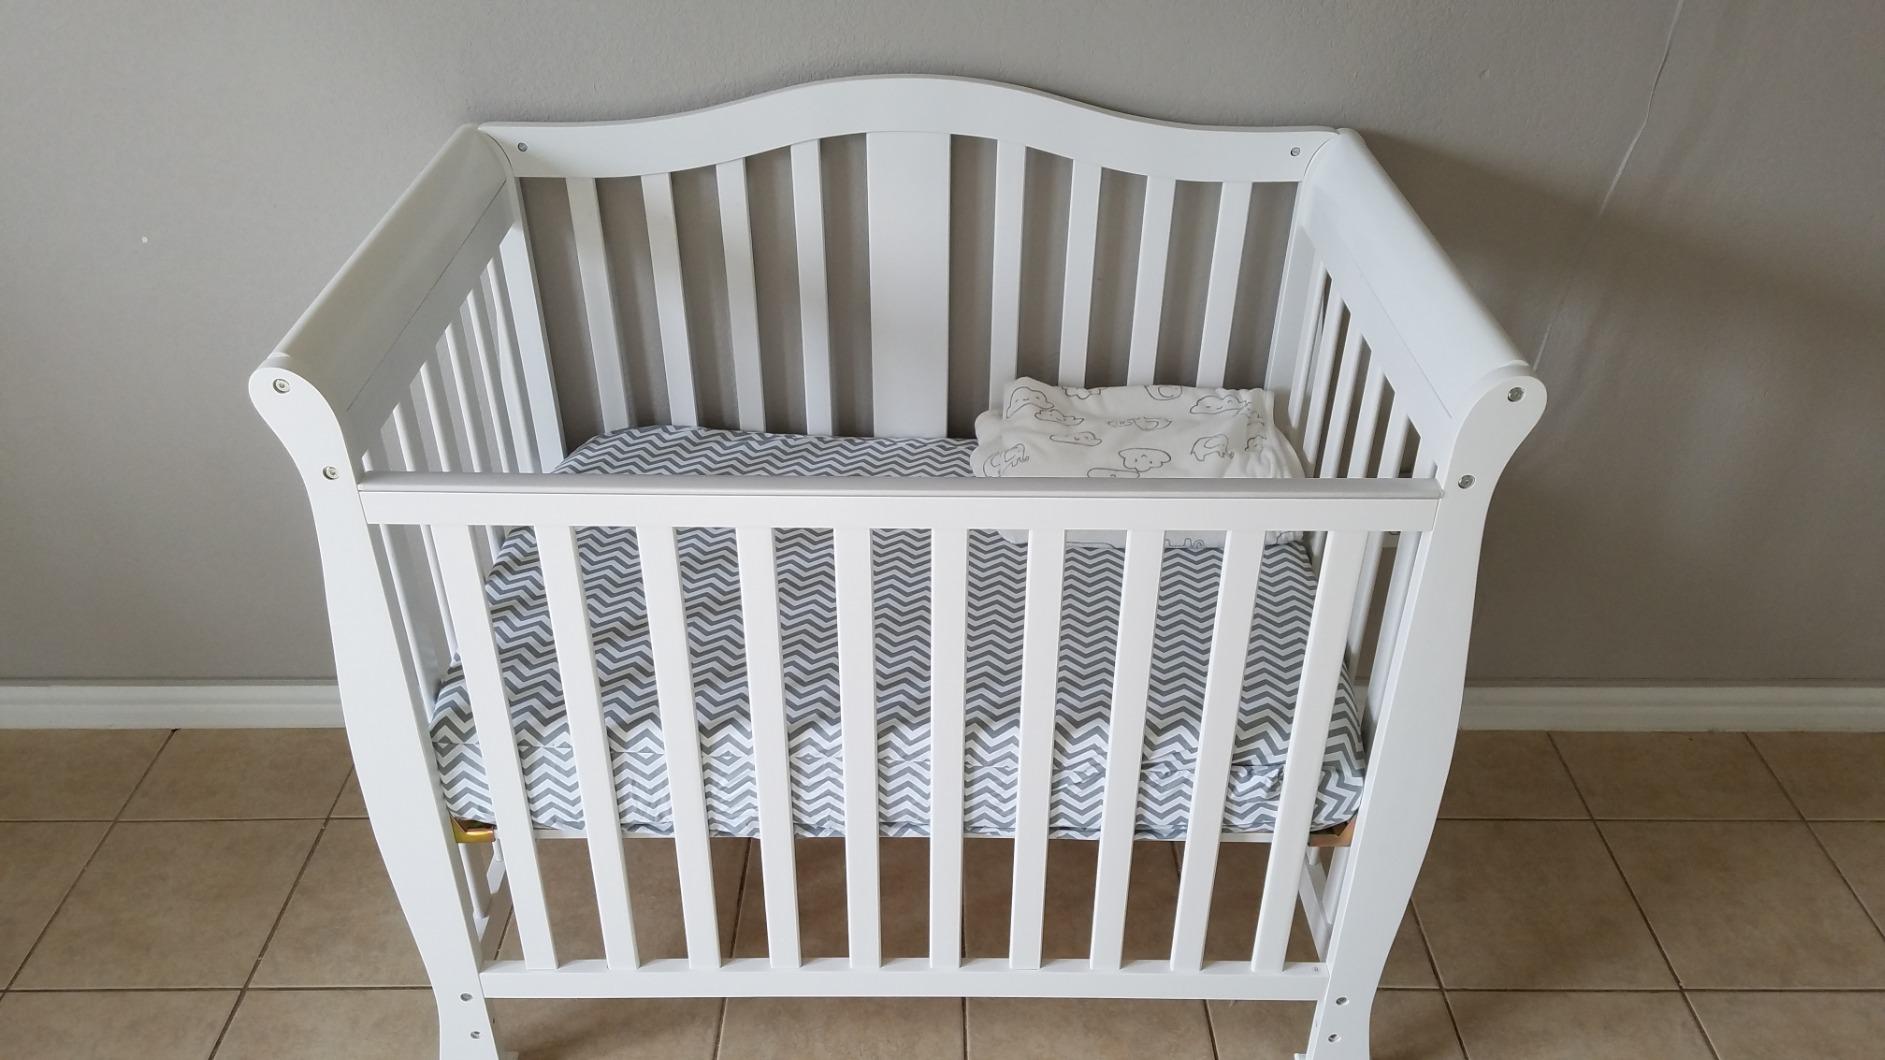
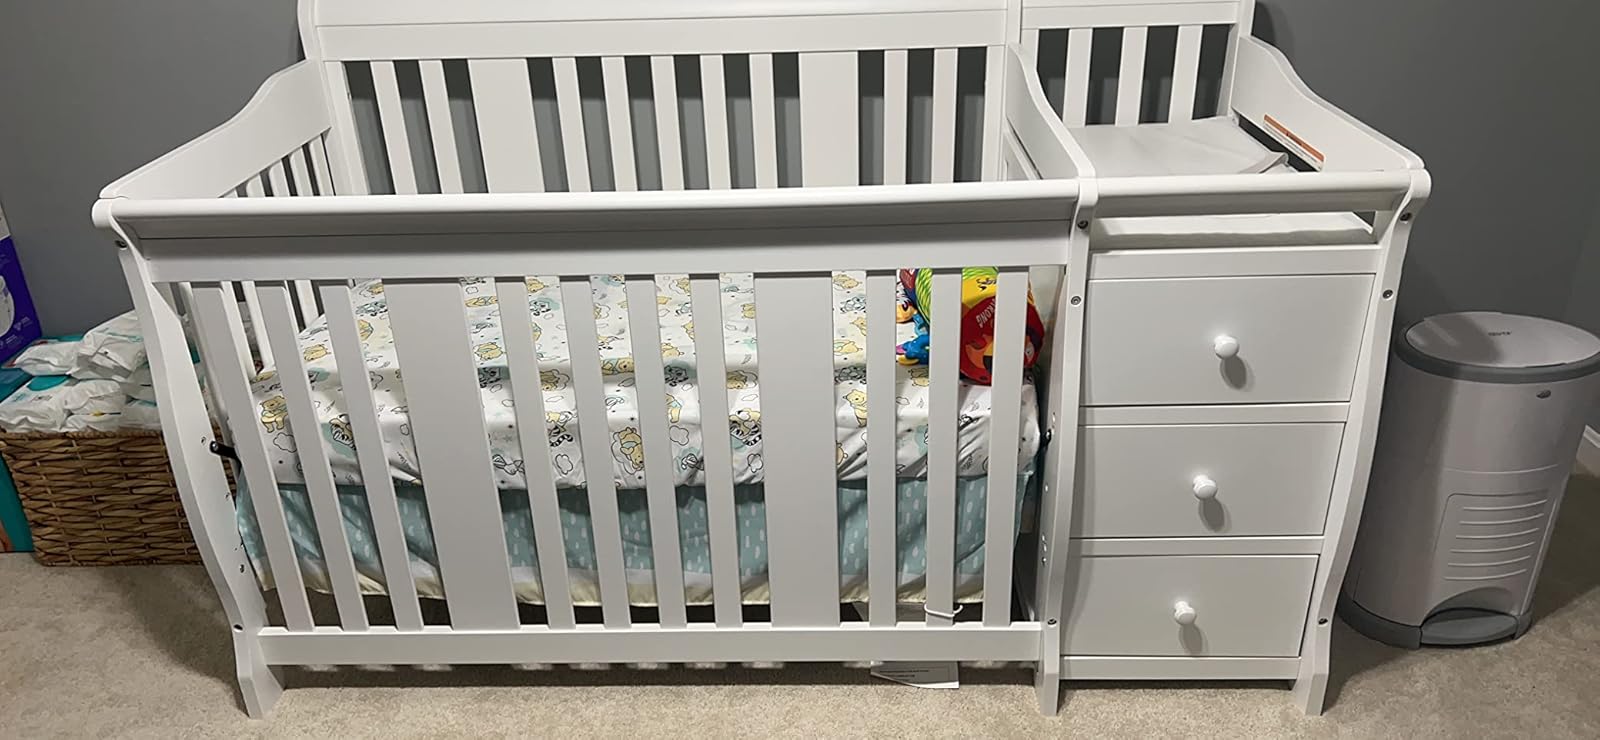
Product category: products_crib
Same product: no